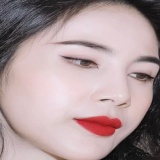
ca sĩ Thuỷ Tiên